George M. Hanson

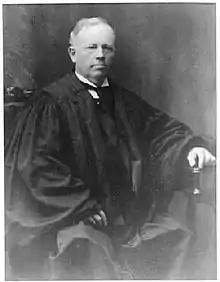

George M. Hanson (August 28, 1856 – April 4, 1924) was a justice of the Maine Supreme Judicial Court. Born in New Brunswick, he moved to the United States in 1858. He read law and was admitted to the bar at the age of 21.